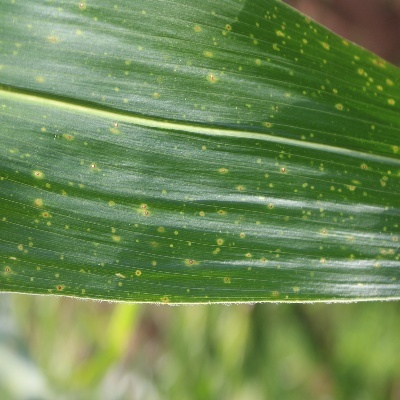
Label: Corn_(Maize)___Leaf_Spot